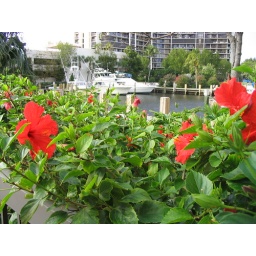
Big red flowers line the Intercoastal waterway in Highland Beach, Florida with boats docked in the background.